Army Wives (1944 film)

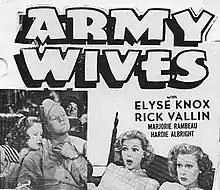

Army Wives is a 1944 American romantic comedy film directed by Phil Rosen.